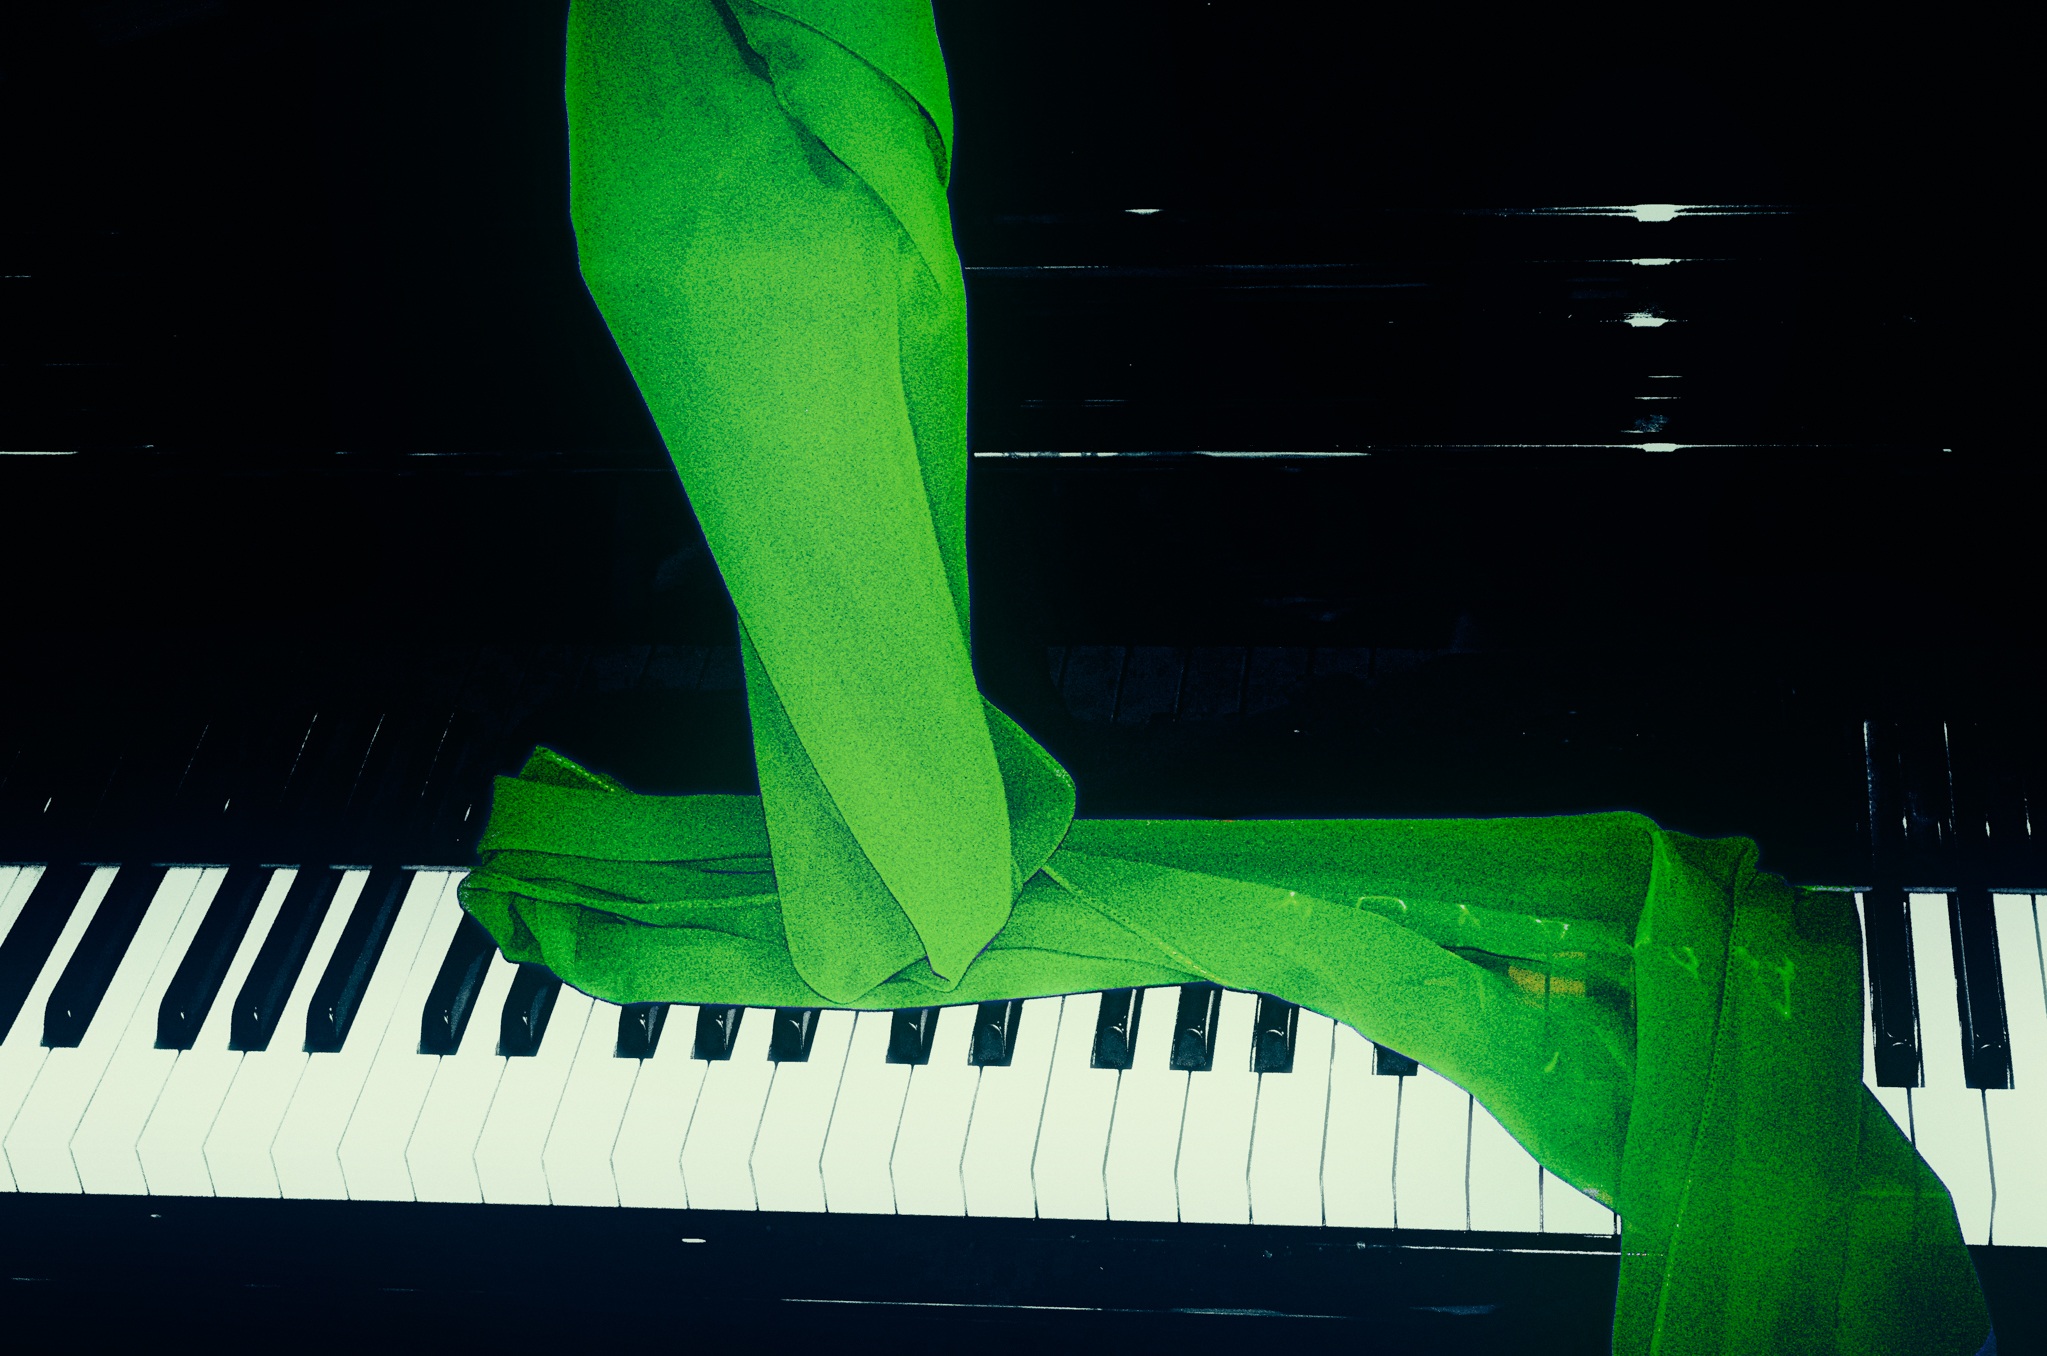
music, light, keyboard, technology, white, green, color, piano, key, black, musical instrument, shape, piano keys, green scarf, string instrument, electronic device